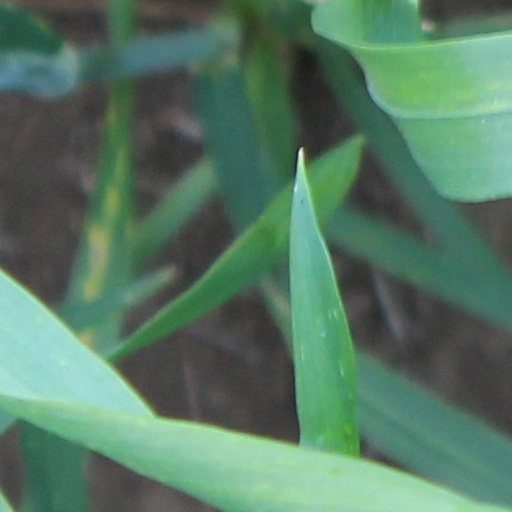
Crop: wheat